Schleiden

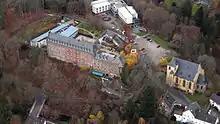
Schleiden Castle with its church, aerial view (2015)

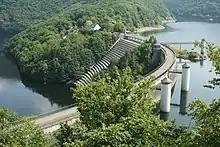
Urft Reservoir, aerial view (2009)

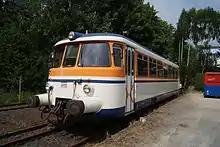
MAN railbus of the Oleftalbahn at Hp. Blumenthal

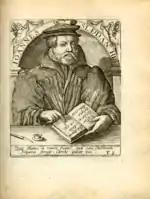
Johannes Sleidanus

The Olef Valley Railway (from Kall to Hellenthal) stopped at Schleiden station; regular passenger services were discontinued by Deutsche Bundesbahn in 1981. Because of the Eifel National Park, which was newly established in 2004, the state of North Rhine-Westphalia is supporting tourism with a two-year programme of passenger services in the tourist season on Sundays and public holidays. These services terminated in 2004 in the district of Gemünd, and in 2005 they continued to Schleiden. The regional railway was managed by the Verkehrsverbund Rhein-Sieg; Rurtalbahn was the operator. Regular traffic ended on 16 October 2005. Since 2006 services have been operated privately as a museum railway in the summer season, with the 2008 season being operated by the Rhein-Sieg-Eisenbahn. From 2010, the trains will run again to Hellenthal station, using an historic MAN railbus. Due to massive damage caused by the 2021 European floods, museum railway services were suspended.